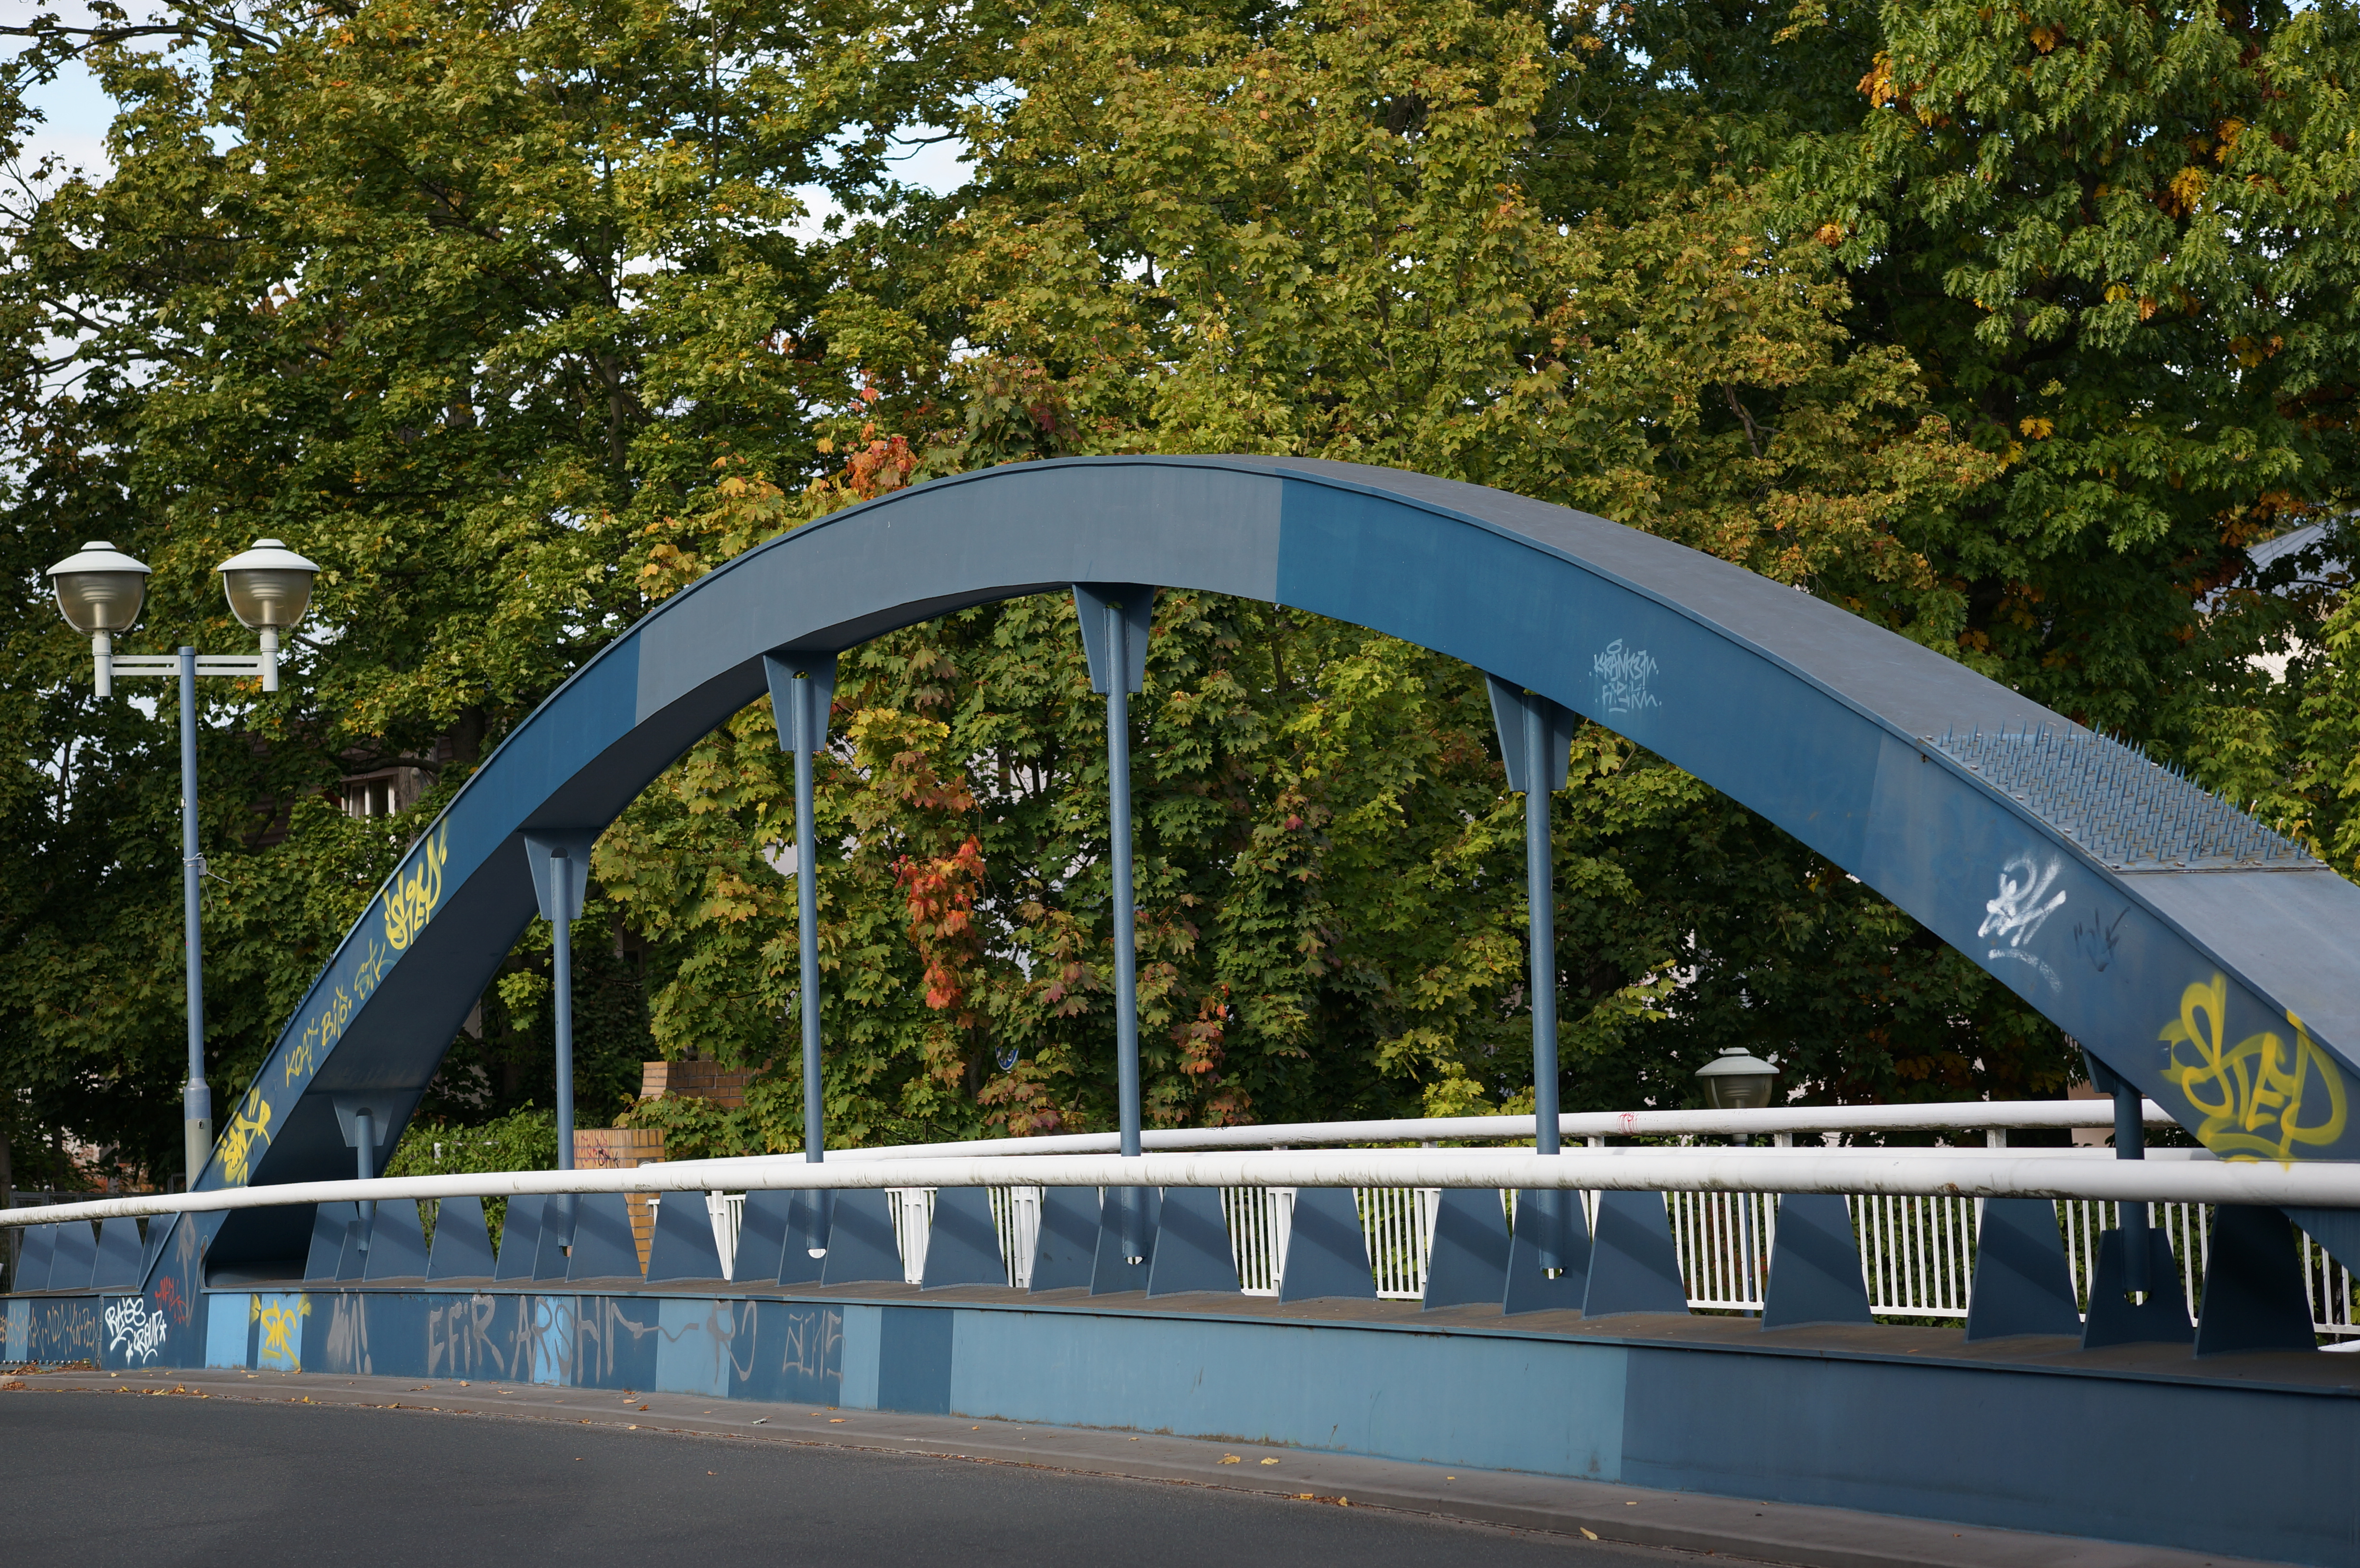
architecture, bridge, arch, 2015, germany, deutschland, berlin, sony, sigma, explored, 60mm, nex, nex6, lenstagged, steffenzahn, guessedberlin, sigma60mm, sigma60, sigma60mmf28dn, sigma60mmf28, sigma60mmf28dnart, sigma60mm128dn, gwbsurfer321meins, arch bridge, skyway